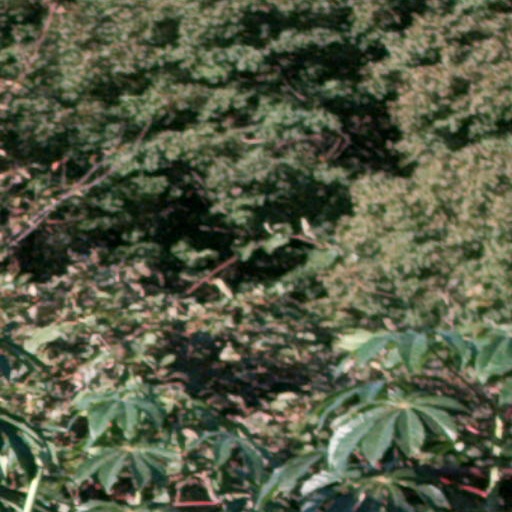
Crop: cassava